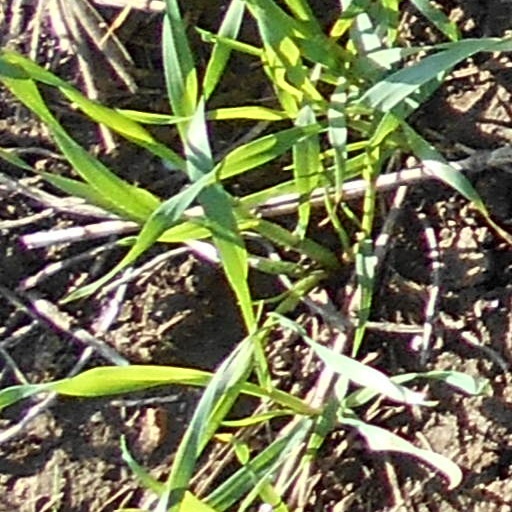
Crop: wheat